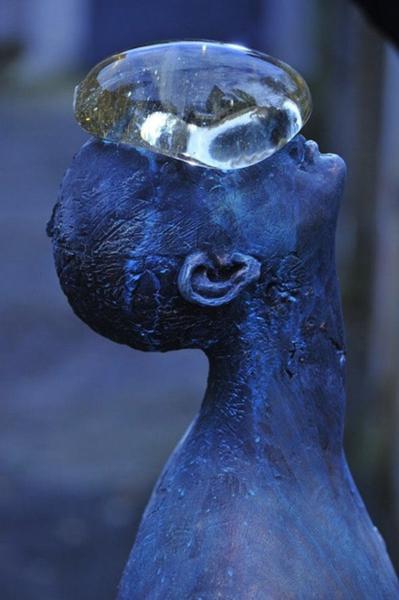
回答: 二階から目薬